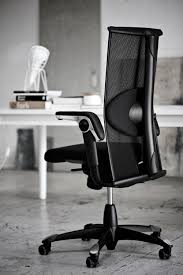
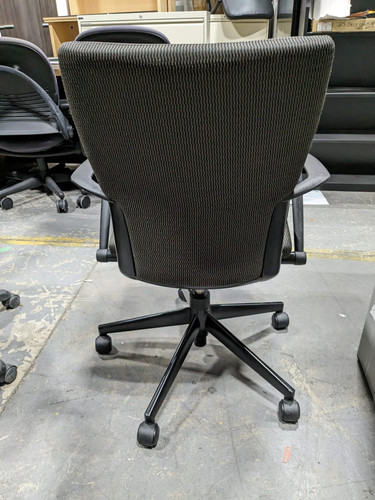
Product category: items_chair
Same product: no